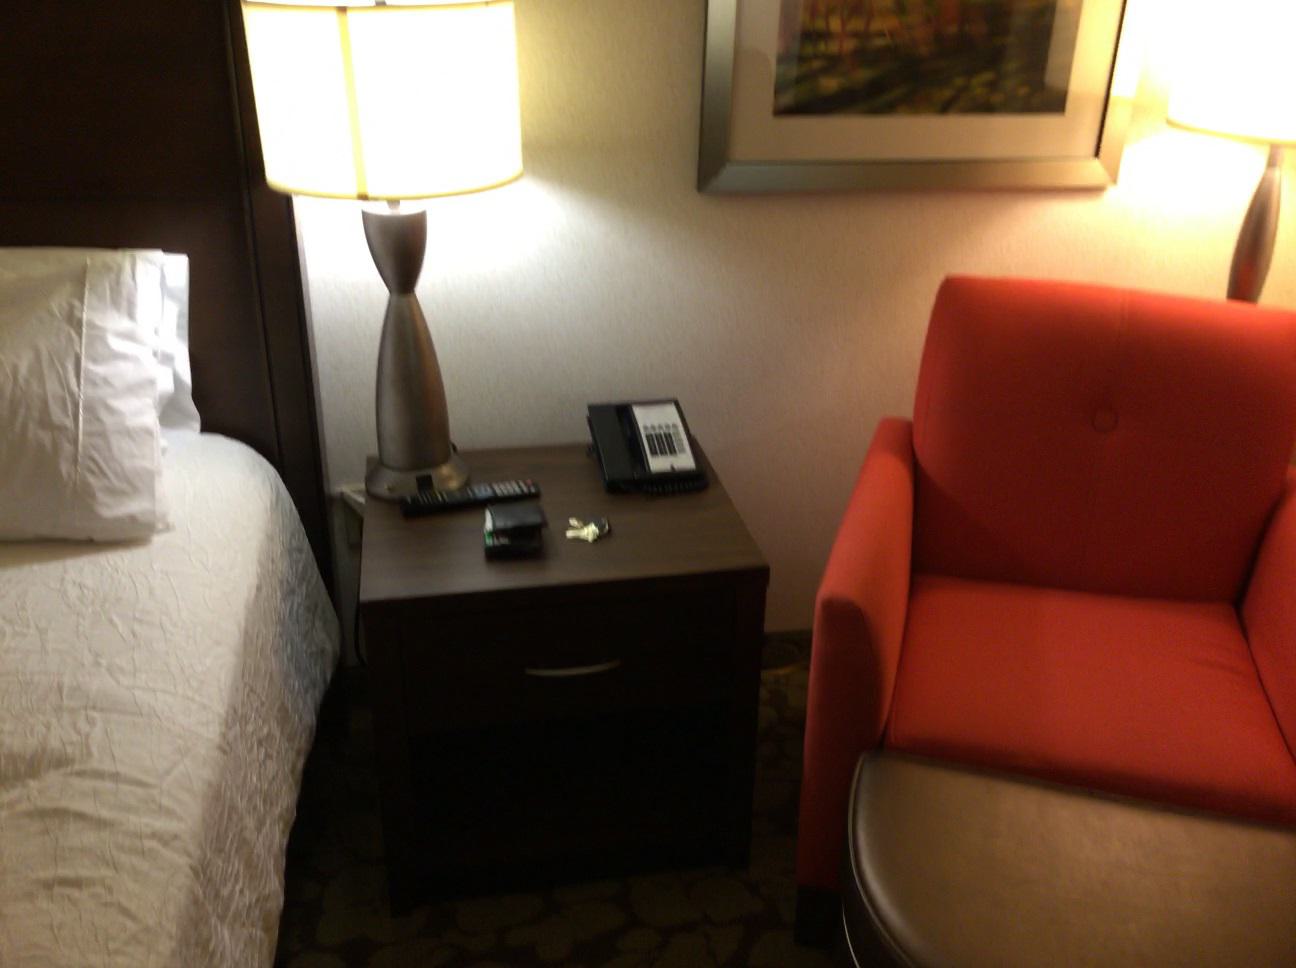
Question: Can the picture fit right of the pillow from the camera's perspective? Final answer should be yes or no.
Answer: Yes